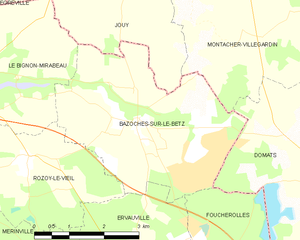
Bazoches-sur-le-Betz est une commune française située dans le département du Loiret en région Centre-Val de Loire.